Peter Paul Rubens

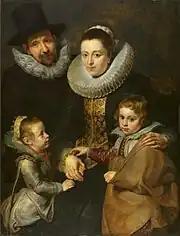
"Family of Jan Brueghel the Elder", 1613–1615, Courtauld Institute of Art

Rubens travelled to Spain on a diplomatic mission in 1603, delivering gifts from the Gonzagas to the court of Philip III of Spain. While there, he studied the extensive collections of Raphael and Titian that had been collected by Philip II. He also painted an equestrian portrait of the Duke of Lerma during his stay (Prado, Madrid) that demonstrates the influence of works like Titian's "Charles V at Mühlberg" (1548; Museo del Prado, Madrid). This journey marked the first of many during his career that combined art and diplomacy.